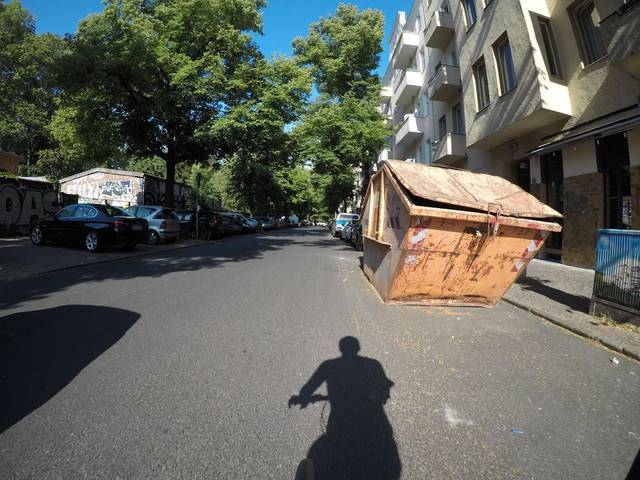
Region: Germany
Coordinates: 52.472, 13.429